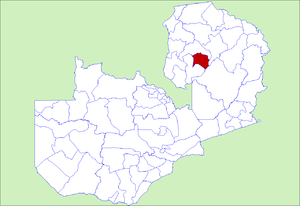
Le District de Chilubi est un district de Zambie, situé dans la Province Septentrionale. Sa capitale se situe à Chilubi. Selon le recensement zambien de 2000, le district a une population de 66 338 personnes.